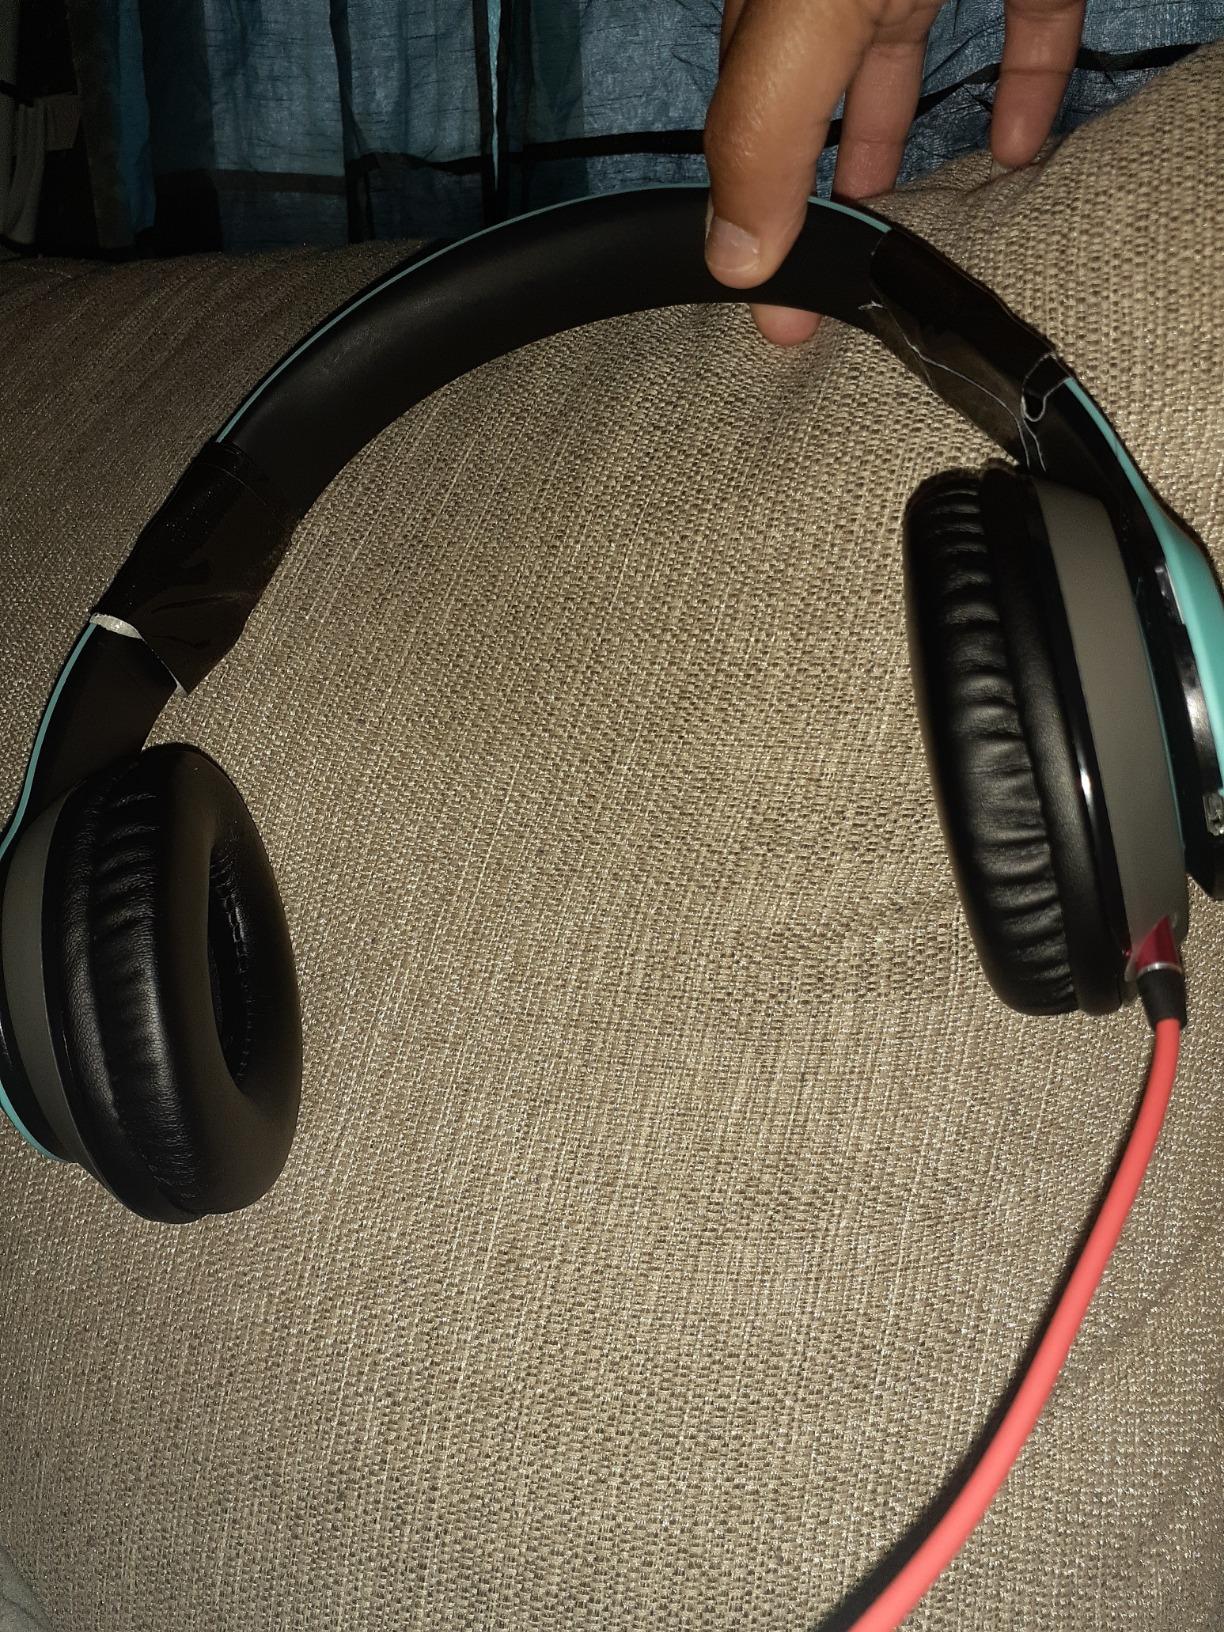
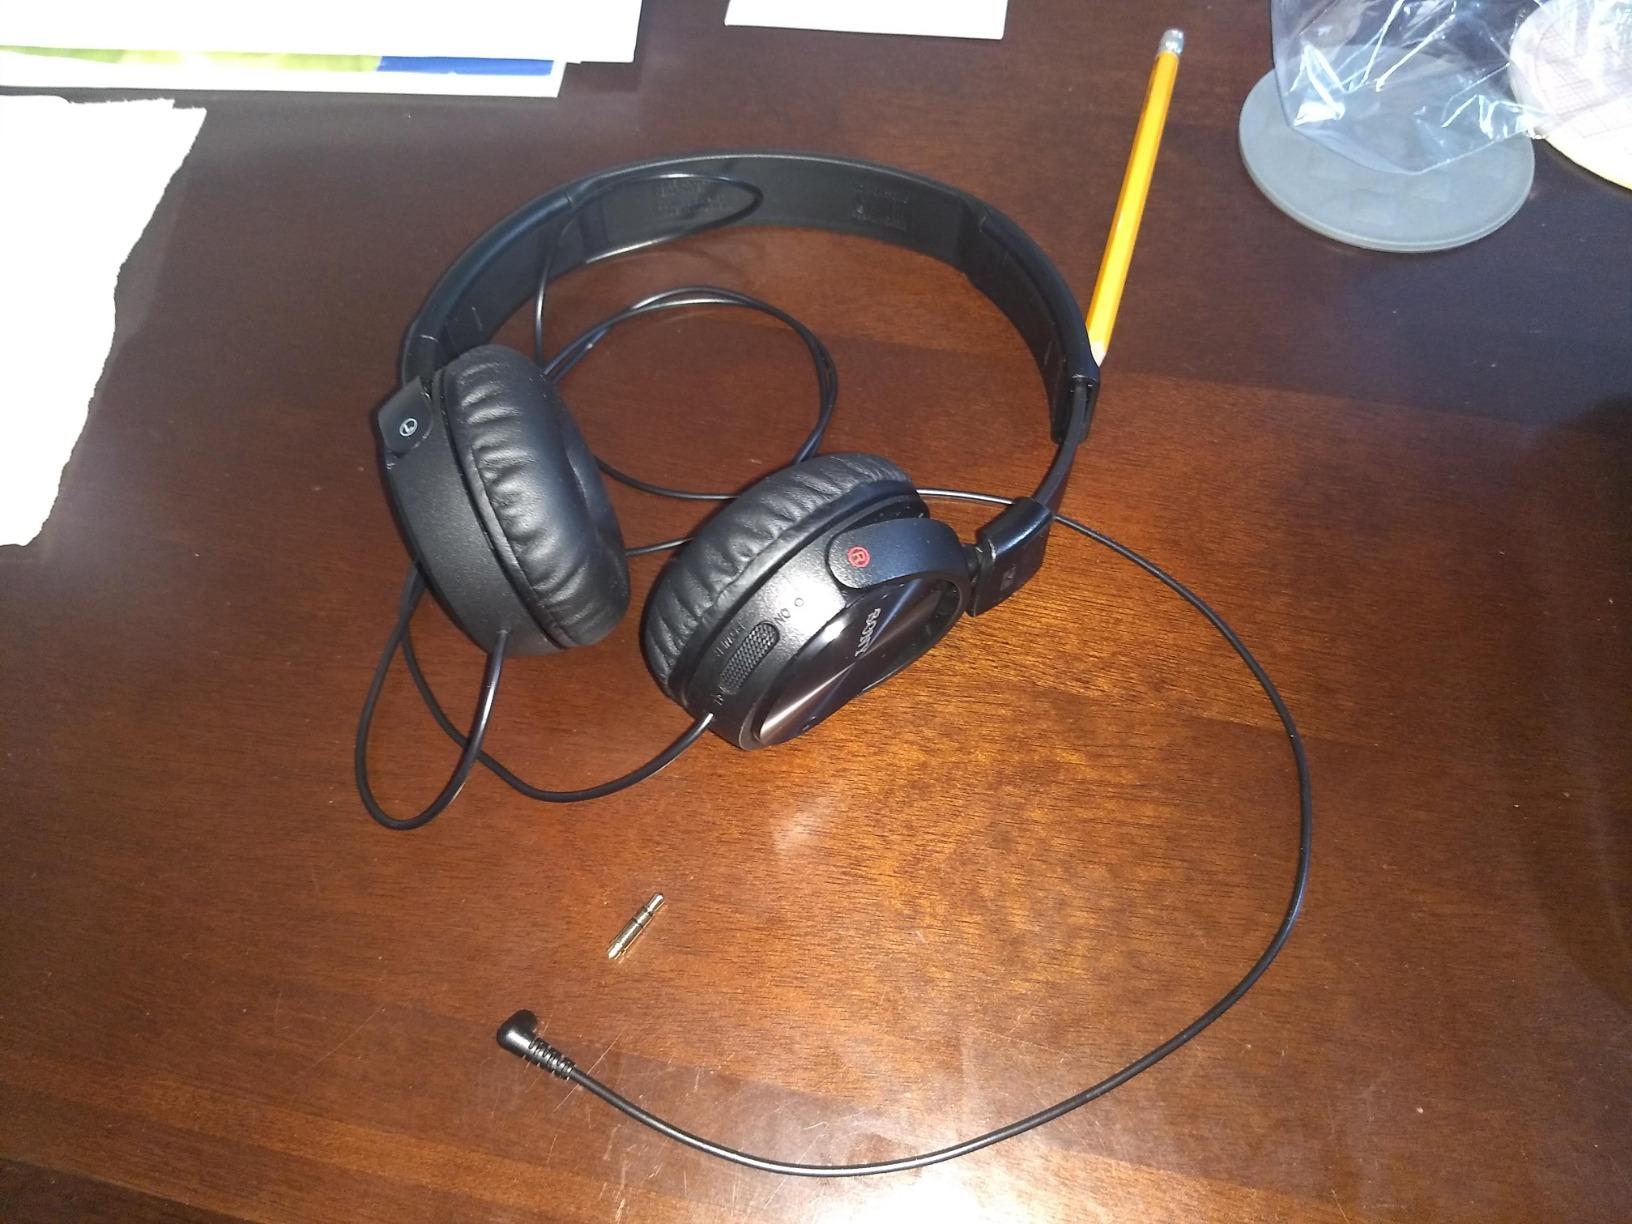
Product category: headphones
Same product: no